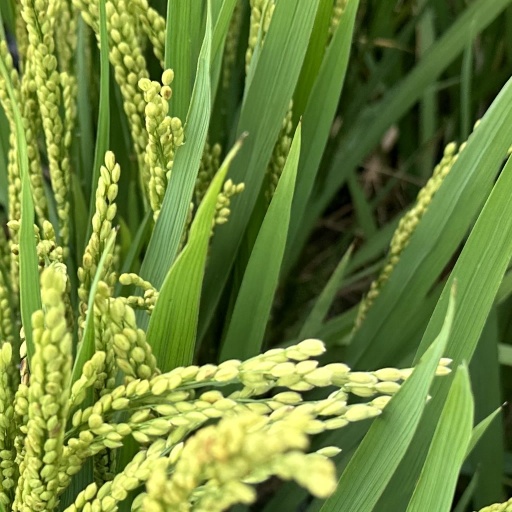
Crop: rice